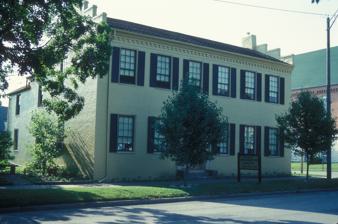
Building: Gardner House (Palmyra, Missouri)
Country: United States of America
Year built: 1828
Historic house in Missouri, United States United States historic place Gardner House U.S. National Register of Historic Places Gardner House, January 2007 Show map of Missouri Show map of the United States Location 421 Hamilton and Main Sts., Palmyra, Missouri Coordinates 39°47′46″N 91°31′20″W / 39.79611°N 91.52222°W / 39.79611; -91.52222 Area Less than 1 acre (0.40 ha) Built 1828 ( 1828 ) Architectural style Federal, Greek Revival NRHP reference No. 71000470 Added to NRHP March 4, 1971 Gardner House is a historic home located at Palmyra , Marion County, Missouri .  It was built about, and is a two-story, "L" plan, Federal style painted brick dwelling, with Greek Revival style detailing. It is six bays wide and has a side-gable roof.  It once housed a tavern located on a north–south stage coach route between St. Louis, Missouri and east Iowan towns. It was added to the National Register of Historic Places in 1971. References